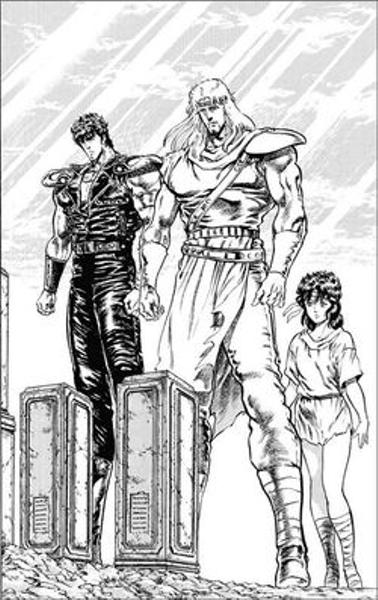
回答: 俺......まだ...生きてるのに......